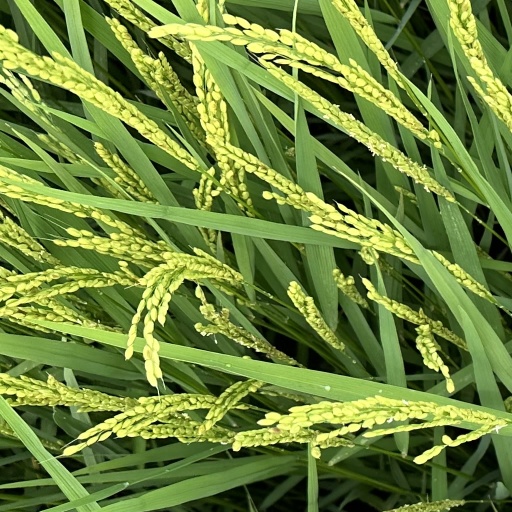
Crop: rice